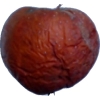
Label: apples